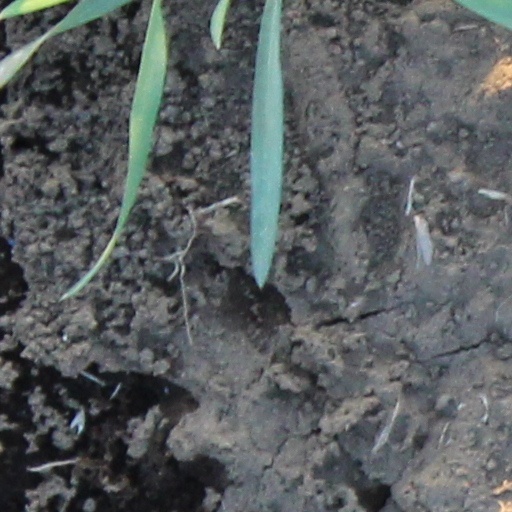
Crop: wheat